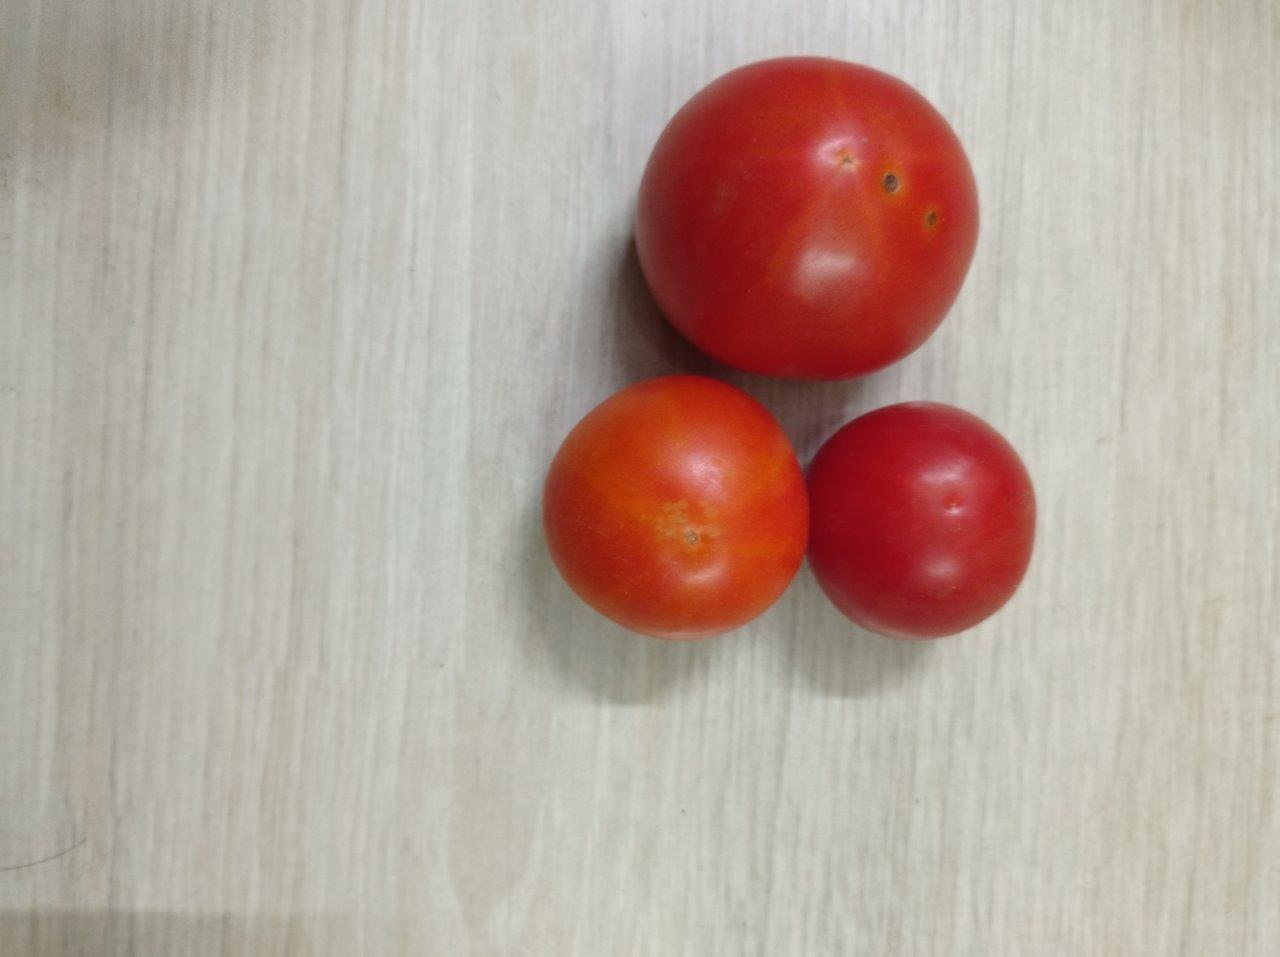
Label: Fresh